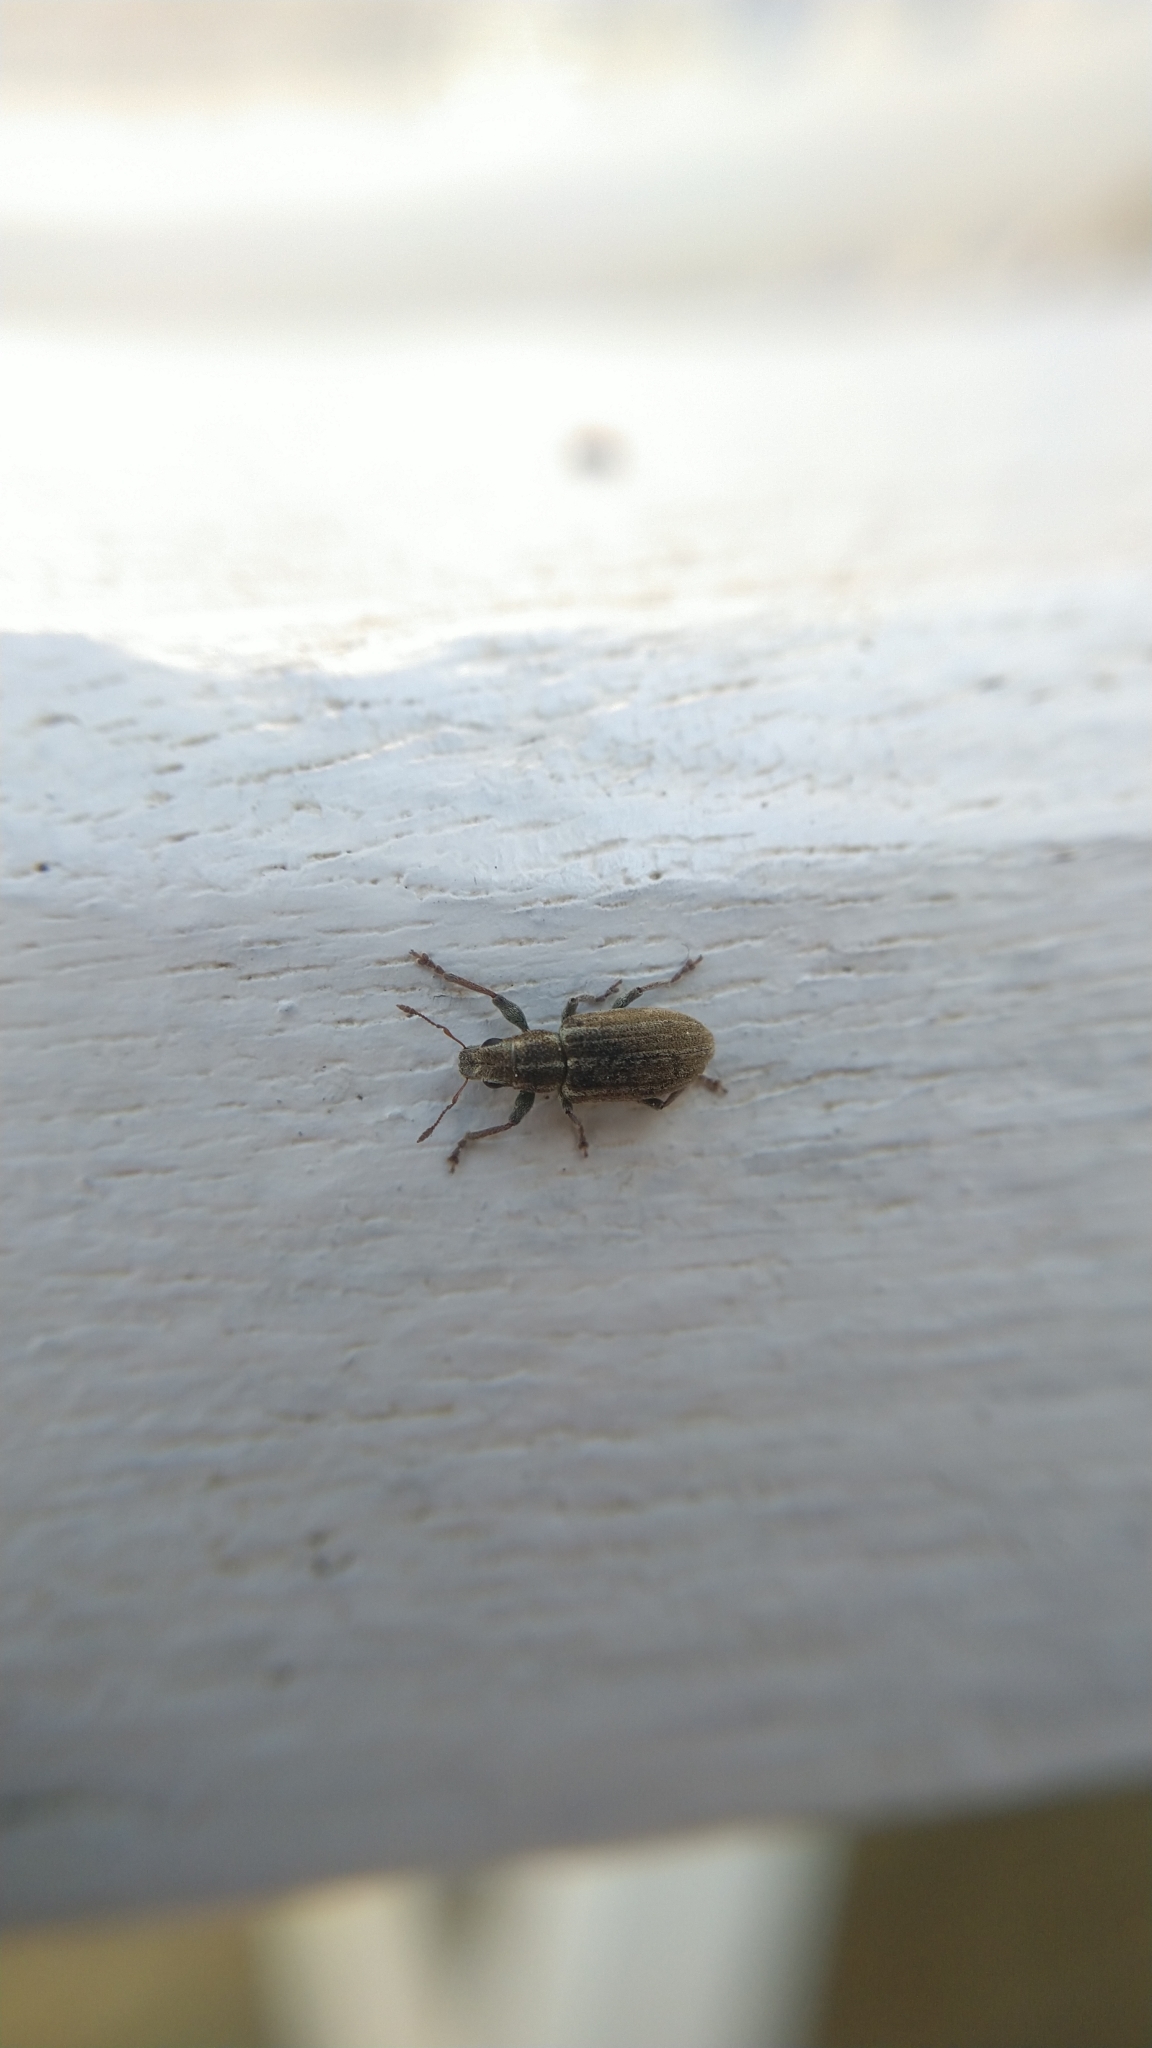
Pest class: pea_leaf_weevil